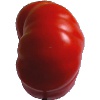
Label: Tomato 3